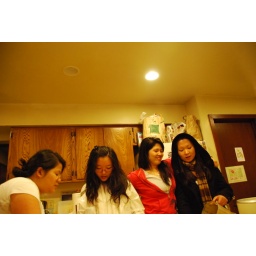
as usually in the sisters house kitchen